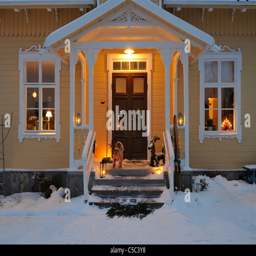
front stairs leading to a country house with lawn covered in snow